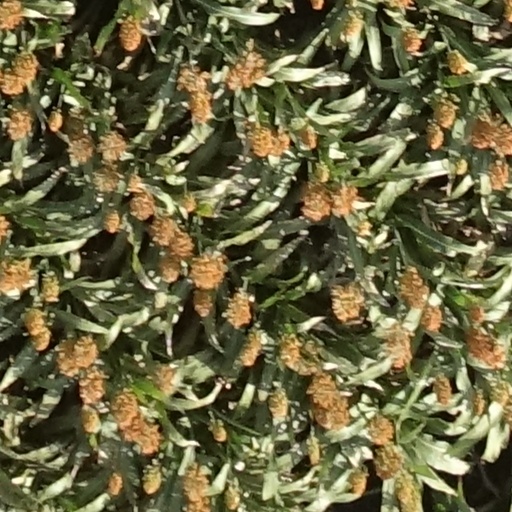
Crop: sorghum